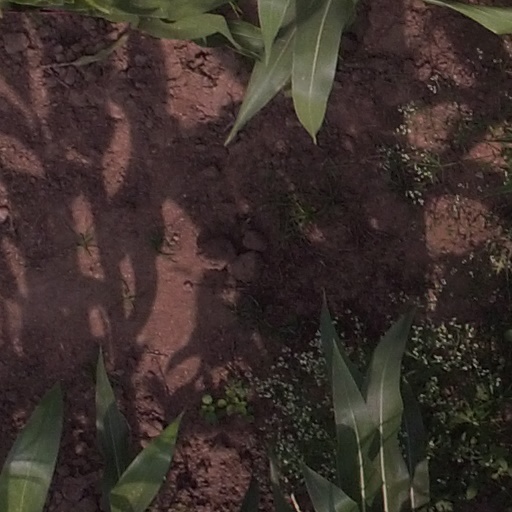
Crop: maize; corn